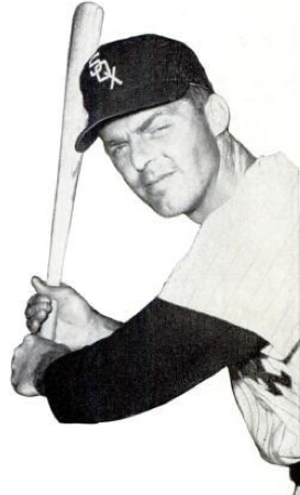
Le Gant doré est un prix décerné annuellement depuis 1957 aux joueurs des Ligues majeures de baseball qui ont démontré les meilleures qualités défensives.